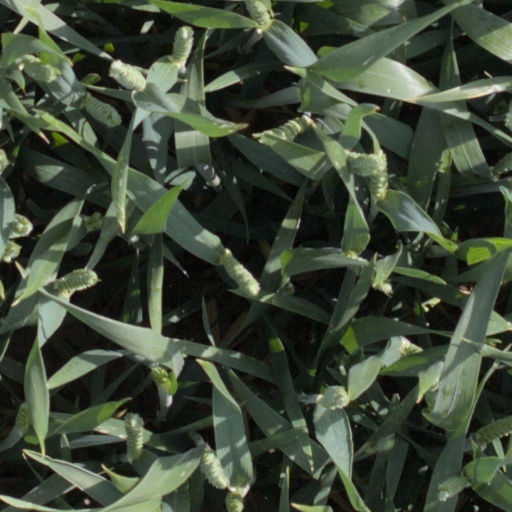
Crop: wheat